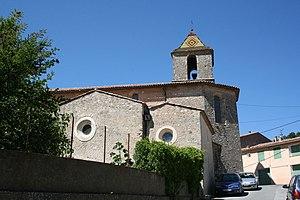
église Notre-Dame de Nazareth à Varages (Var). This building is inscrit au titre des Monuments Historiques. It is indexed in the Base Mérimée, a database of architectural heritage maintained by the French Ministry of Culture,
Cet article recense les monuments historiques du Var, en France.
Varages est une commune française située dans le département du Var, en région Provence-Alpes-Côte d'Azur.